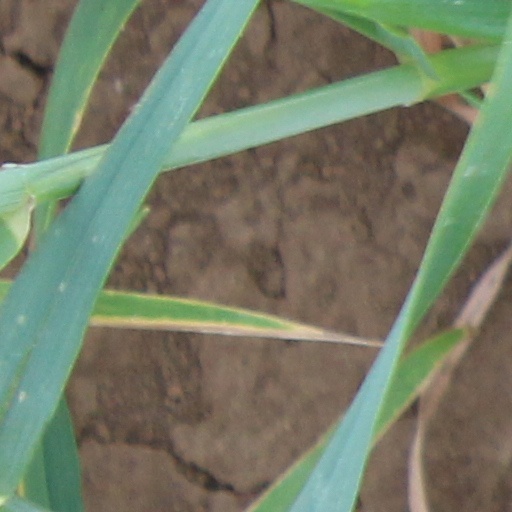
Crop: wheat